I Married My Best Friend to Shut My Parents Up

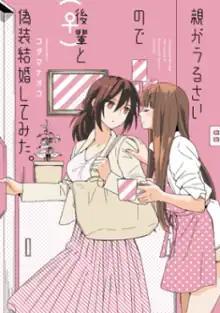
Cover of the Japanese bound volume, featuring Machi Morimoto (left) and Hana Agaya (right)

is a Japanese yuri manga series written and illustrated by Kodama Naoko. The series follows Machi Morimoto, a woman who enters into a same-sex sham marriage with her "kōhai" (junior). "I Married My Best Friend to Shut My Parents Up" was serialized in the manga magazine "Comic Yuri Hime" in 2018 and collected into a bound volume by Ichijinsha that same year, and was licensed for an English-language release by Seven Seas Entertainment in 2019.